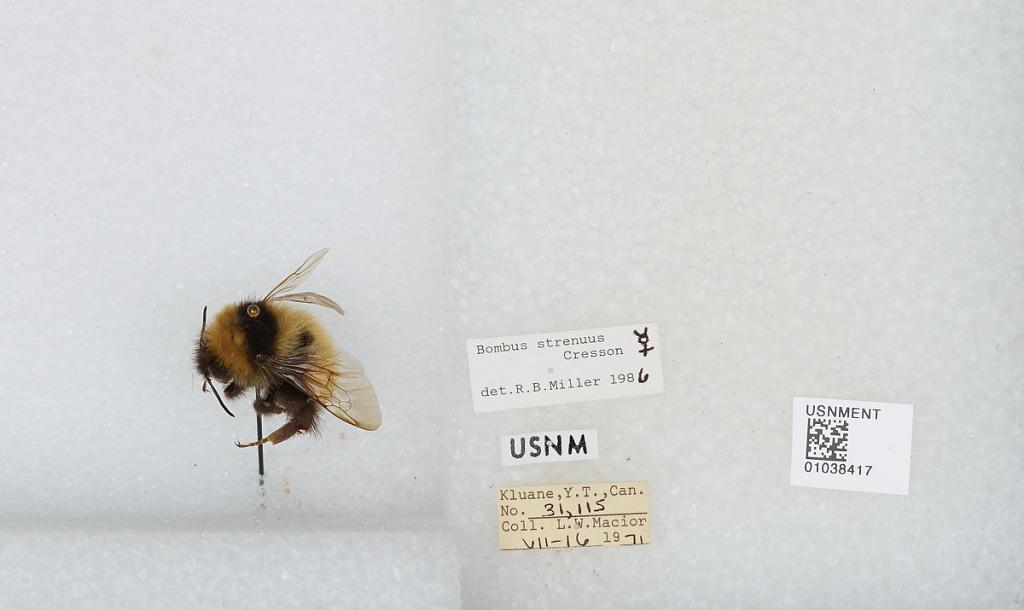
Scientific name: Bombus (Alpinobombus) neoboreus Sladen
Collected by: L. Macior
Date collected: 1971-7-16
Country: Canada
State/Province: Yukon Territory
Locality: Kluane
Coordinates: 60.75, -139.5
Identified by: Miller, R. B.